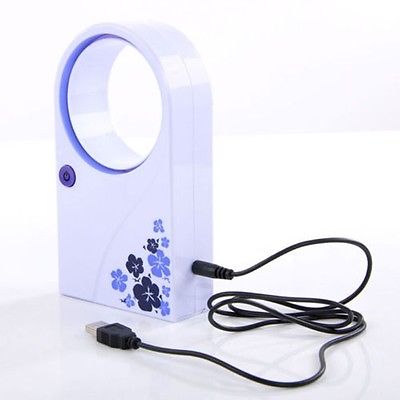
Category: fan